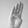
ASL letter: B